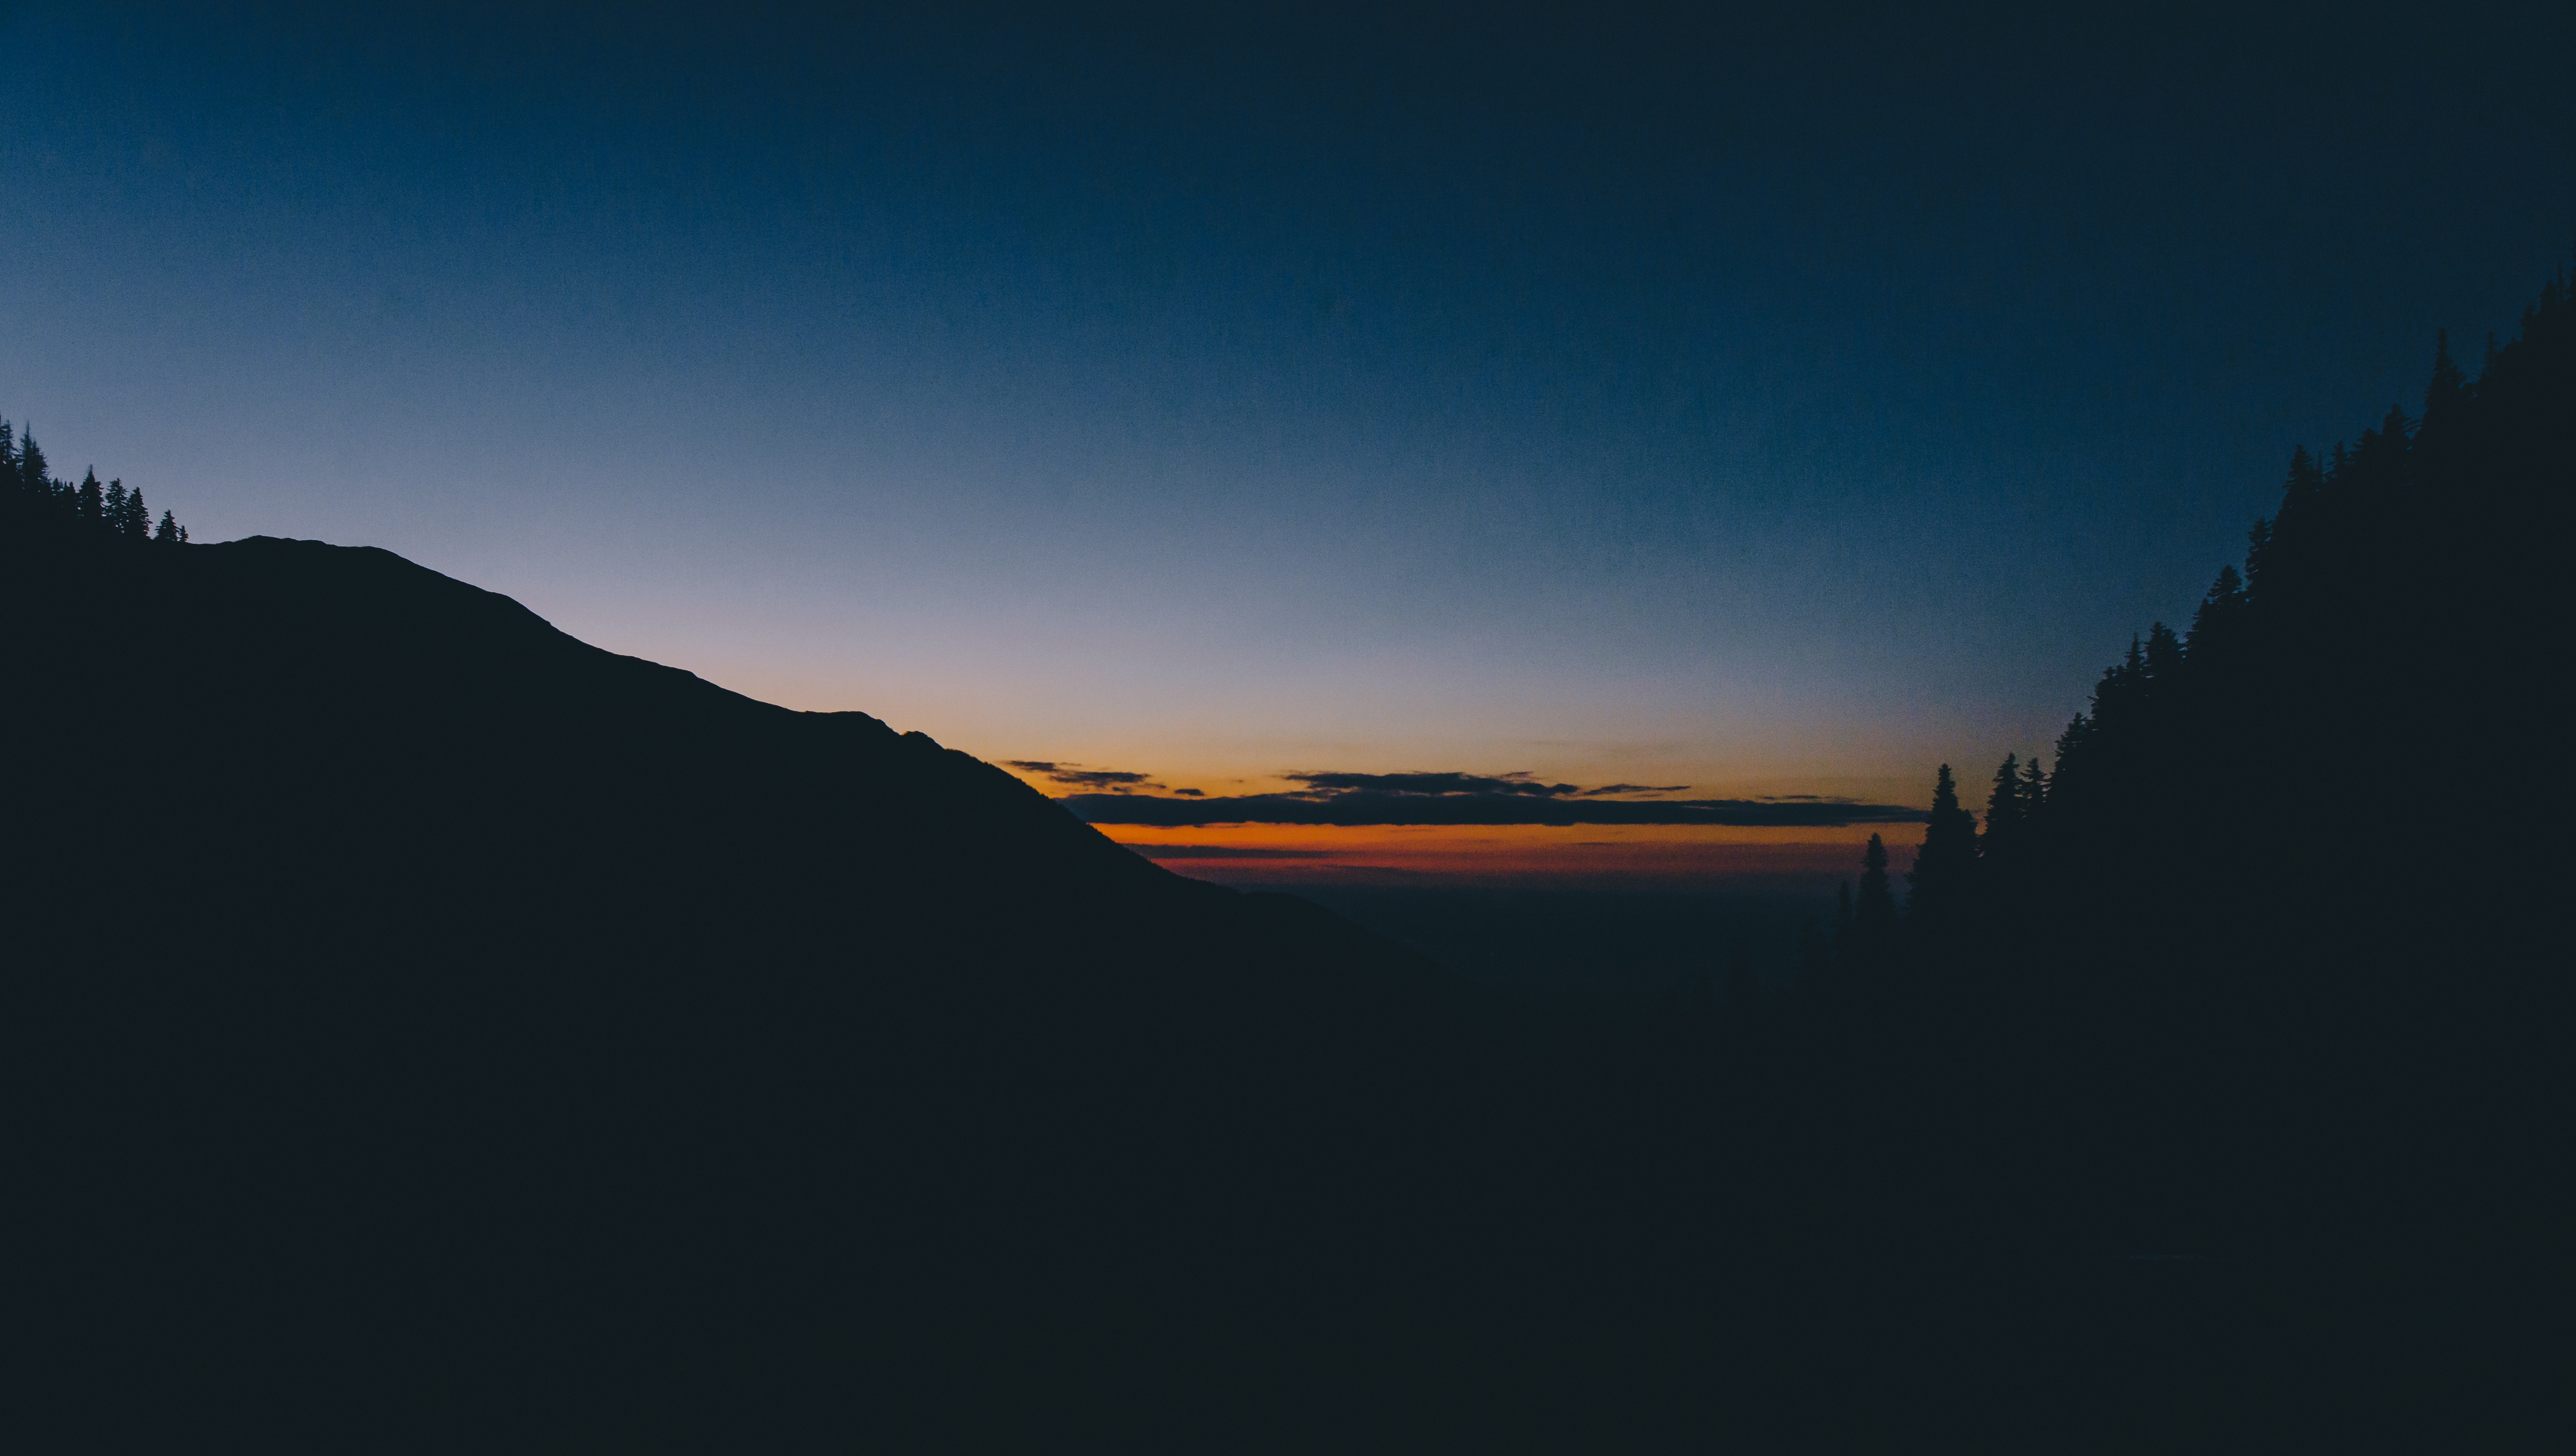
horizon, mountain, cloud, sky, sunrise, sunset, sunlight, morning, hill, dawn, atmosphere, dusk, evening, reflection, afterglow, atmospheric phenomenon, mountainous landforms, computer wallpaper